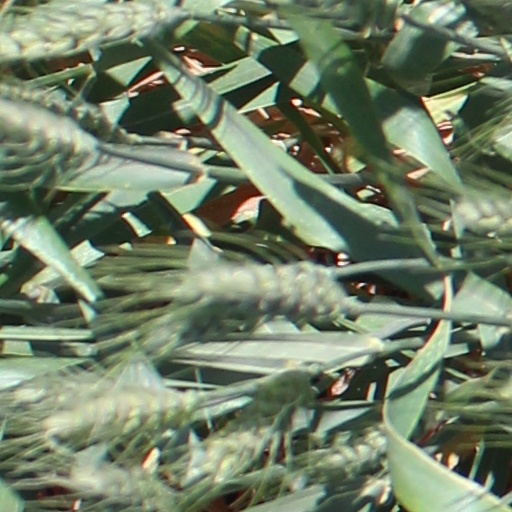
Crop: wheat